Phyllis Diller

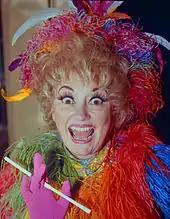
Diller in 1973

From 1961 to 1965, Phyllis Diller lived in Webster Groves, Missouri, a suburb of St. Louis. Several of her children had stayed with Sherwood's relatives in St. Louis, and the oldest, Peter, attended Washington University.